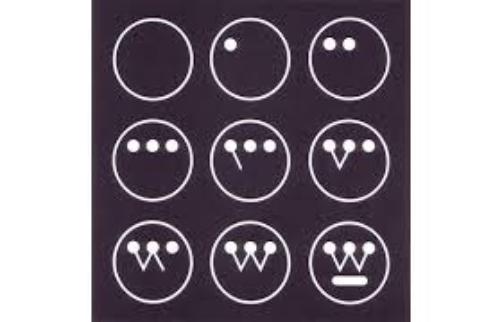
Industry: Electronic